Doug Shierson Racing

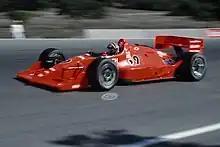
Luyendyk driving the UNO/Granatelli car in 1991 at Laguna Seca

The team fared strongly again in 1986 with Unser finishing 4th in points and winning the final race of the season. In 1987 Unser improved to 3rd place in points but did not win any races. At year's end Unser elected to return to Galles Racing who had the new Chevrolet-Ilmor engine which would go on to dominate Indy cars over the next several seasons.